Nueva Ecija

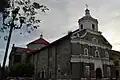
Gapan Church (Minor Basilica and National Shrine of La Virgen Divina Pastora)

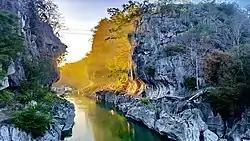
Minalungao National Park

Nueva Ecija is considered the main rice growing province of the Philippines and the leading producer of onions in the country.